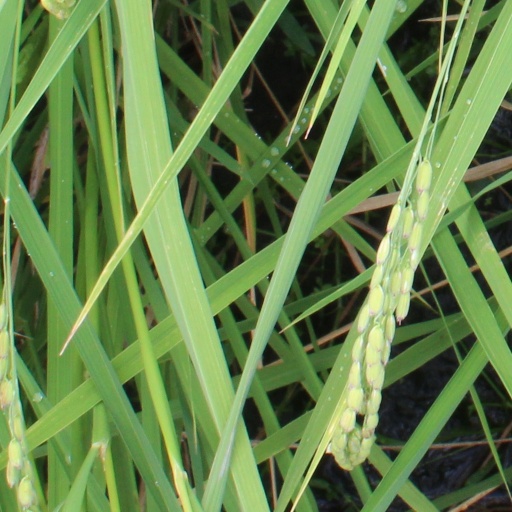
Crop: rice